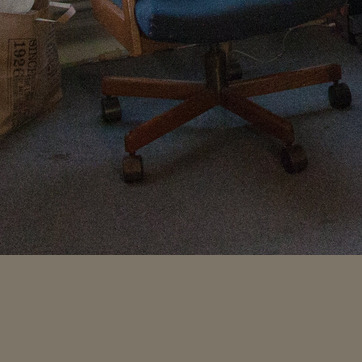
Material: carpet